Concentrated animal feeding operation

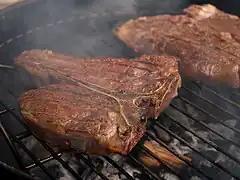
Commonly consumed animal products like beef, milk, and eggs can be efficiently produced with proper CAFO management.

Globally, ruminant livestock are responsible for about 115 Tg/a of the 330 Tg/a (35%) of anthropogenic greenhouse gas emissions released per year. Livestock operations are responsible for about 18% of greenhouse gas emissions globally and over 7% of greenhouse gas emissions in the U.S. Methane is the second most concentrated greenhouse gas contributing to global climate change, with livestock contributing nearly 30% of anthropogenic methane emissions. Only 17% of livestock-related emissions come from manure, whereas most come from enteric fermentation or gases produced during digestion. 76% of bacteria grown within a swine CAFO are Staphylococcus Aureus, followed by Group A Streptococci and Fecal Coliforms.